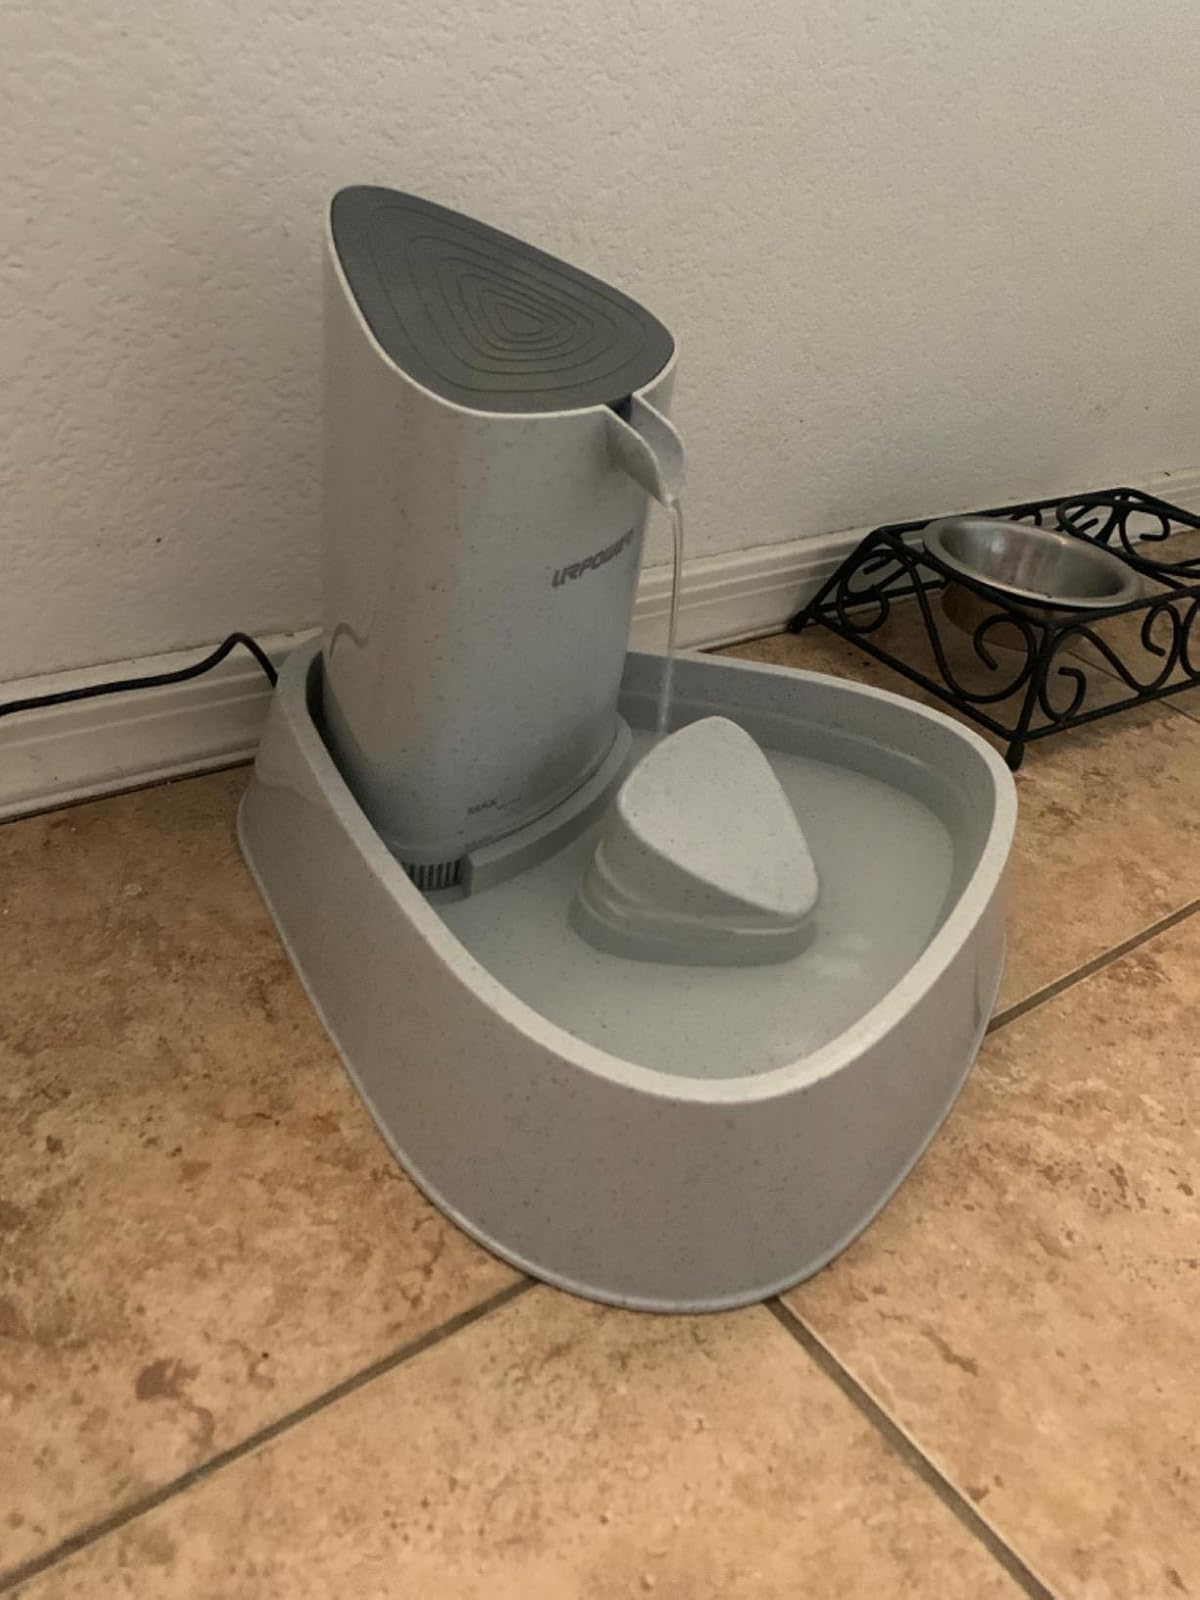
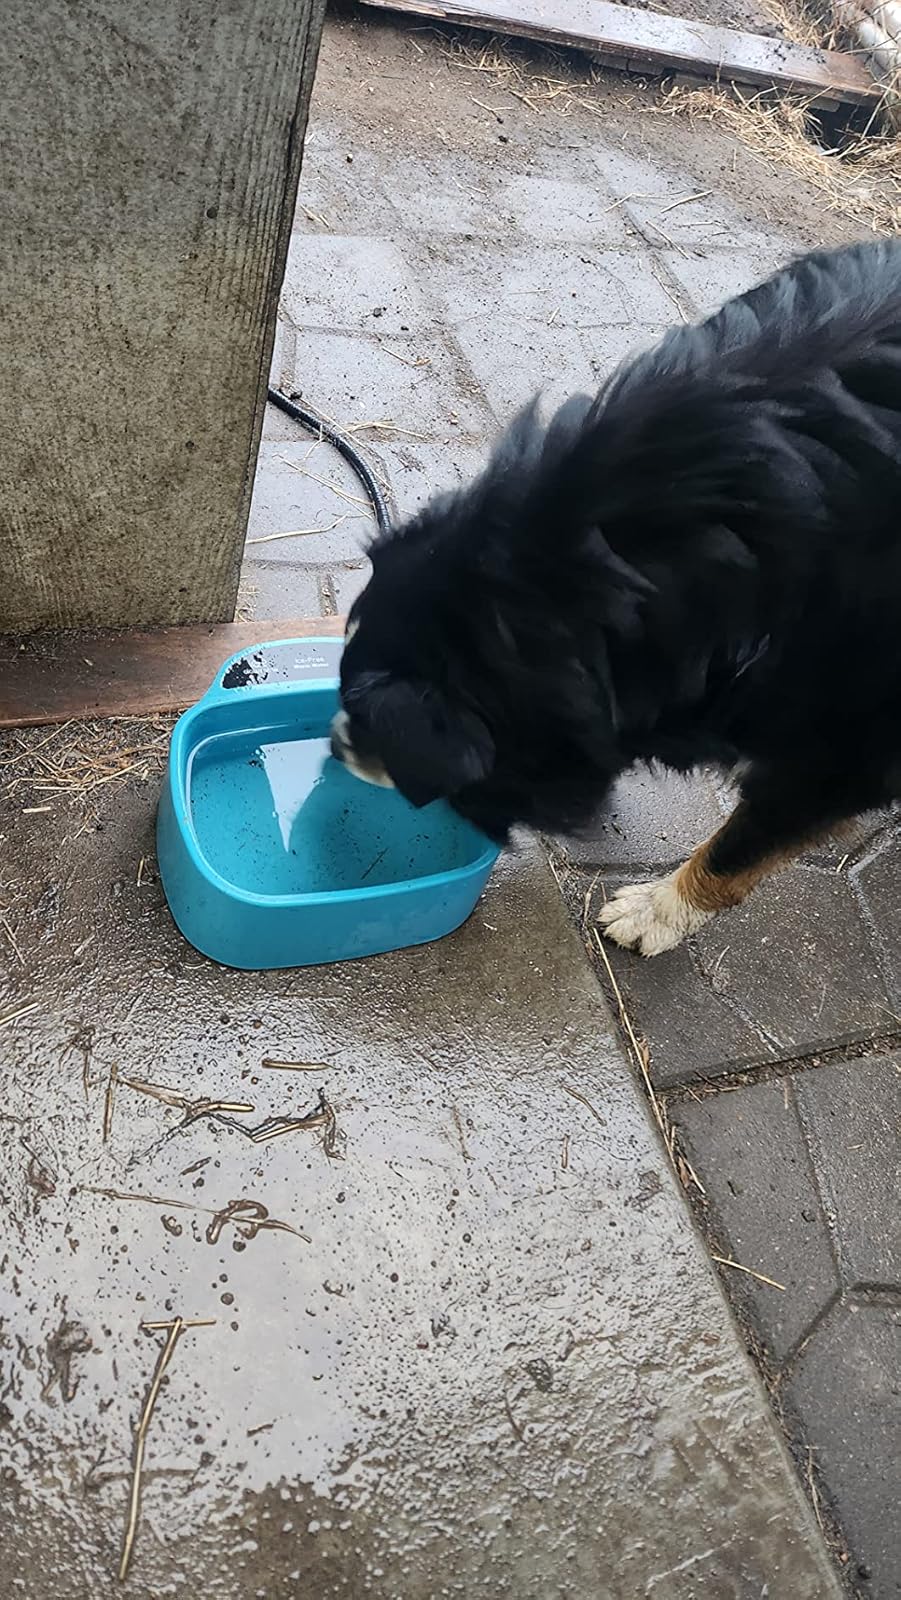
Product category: items_bowl
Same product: no